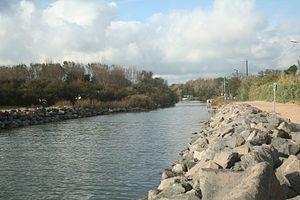
Vias (Hérault, Languedoc-Roussillon, France) - cours du Libron près de son embouchure dans la Méditerranée.
Le Libron est un fleuve côtier français du département de l'Hérault dans la région Occitanie, qui se jette dans la mer Méditerranée.